Someday (No Angels song)

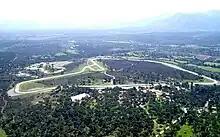
The music video for "Someday" was filmed near the Le Luc Formula One racing track in Var ("pictured").

The music video for "Someday" was directed by German filmmaker Katja Kuhl and produced for Bigfish Filmproduktion. It was filmed on various locations near the Le Luc Formula One racing track in Var, a department of southeastern France, in the week of 9 June 2003. Camera was operated by Martin Ruhe throughout shooting, with Alexander Palm serving as his first assistant. Timo Fritsche was hired as editor, while Sabine Haarer was responsible for styling.